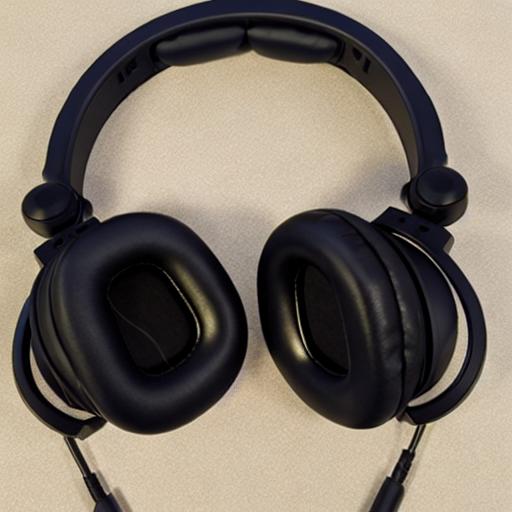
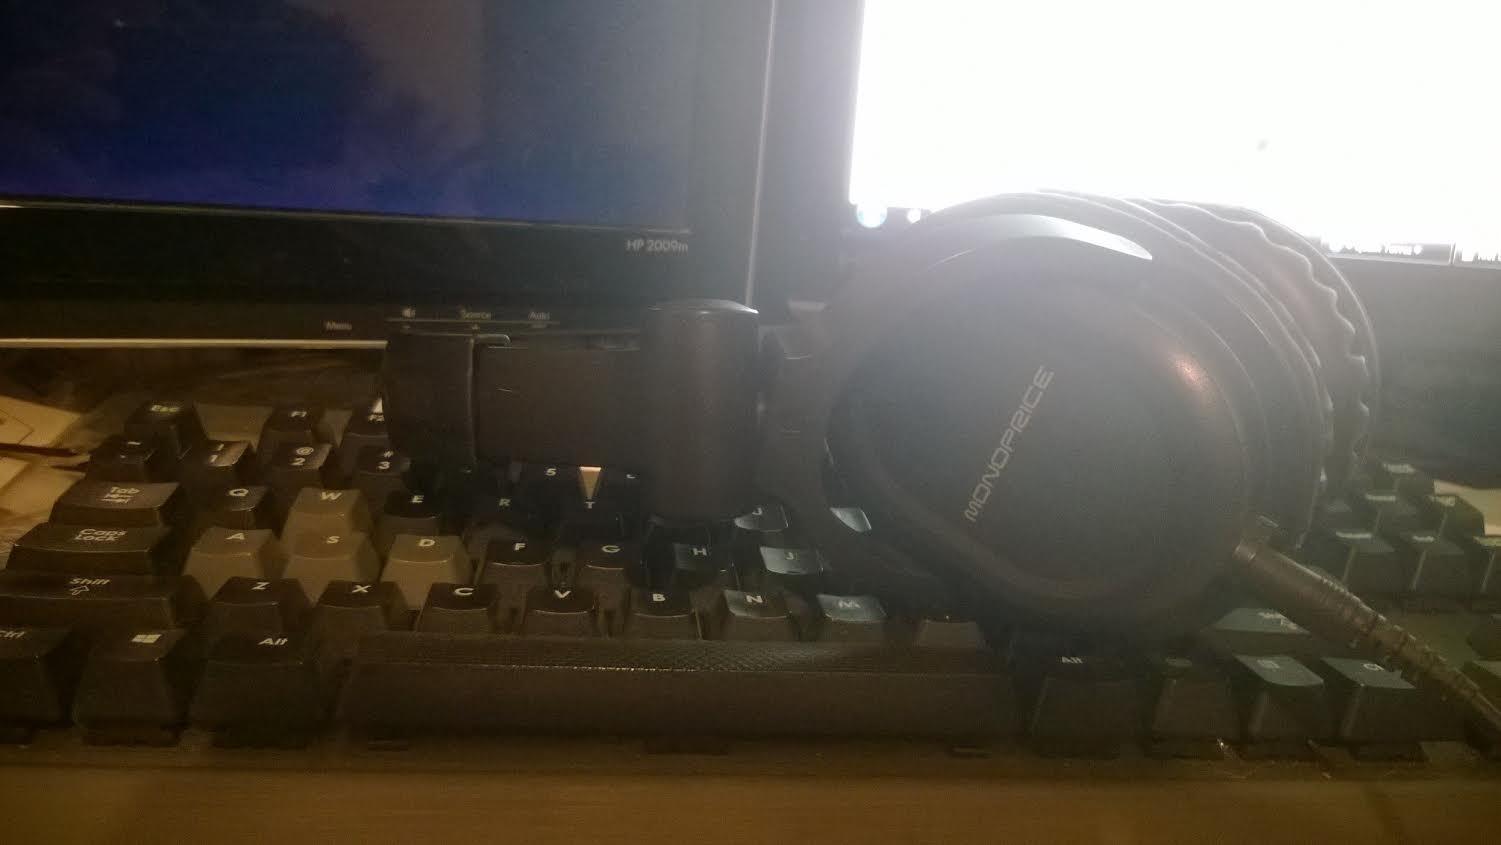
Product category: headphones
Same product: no